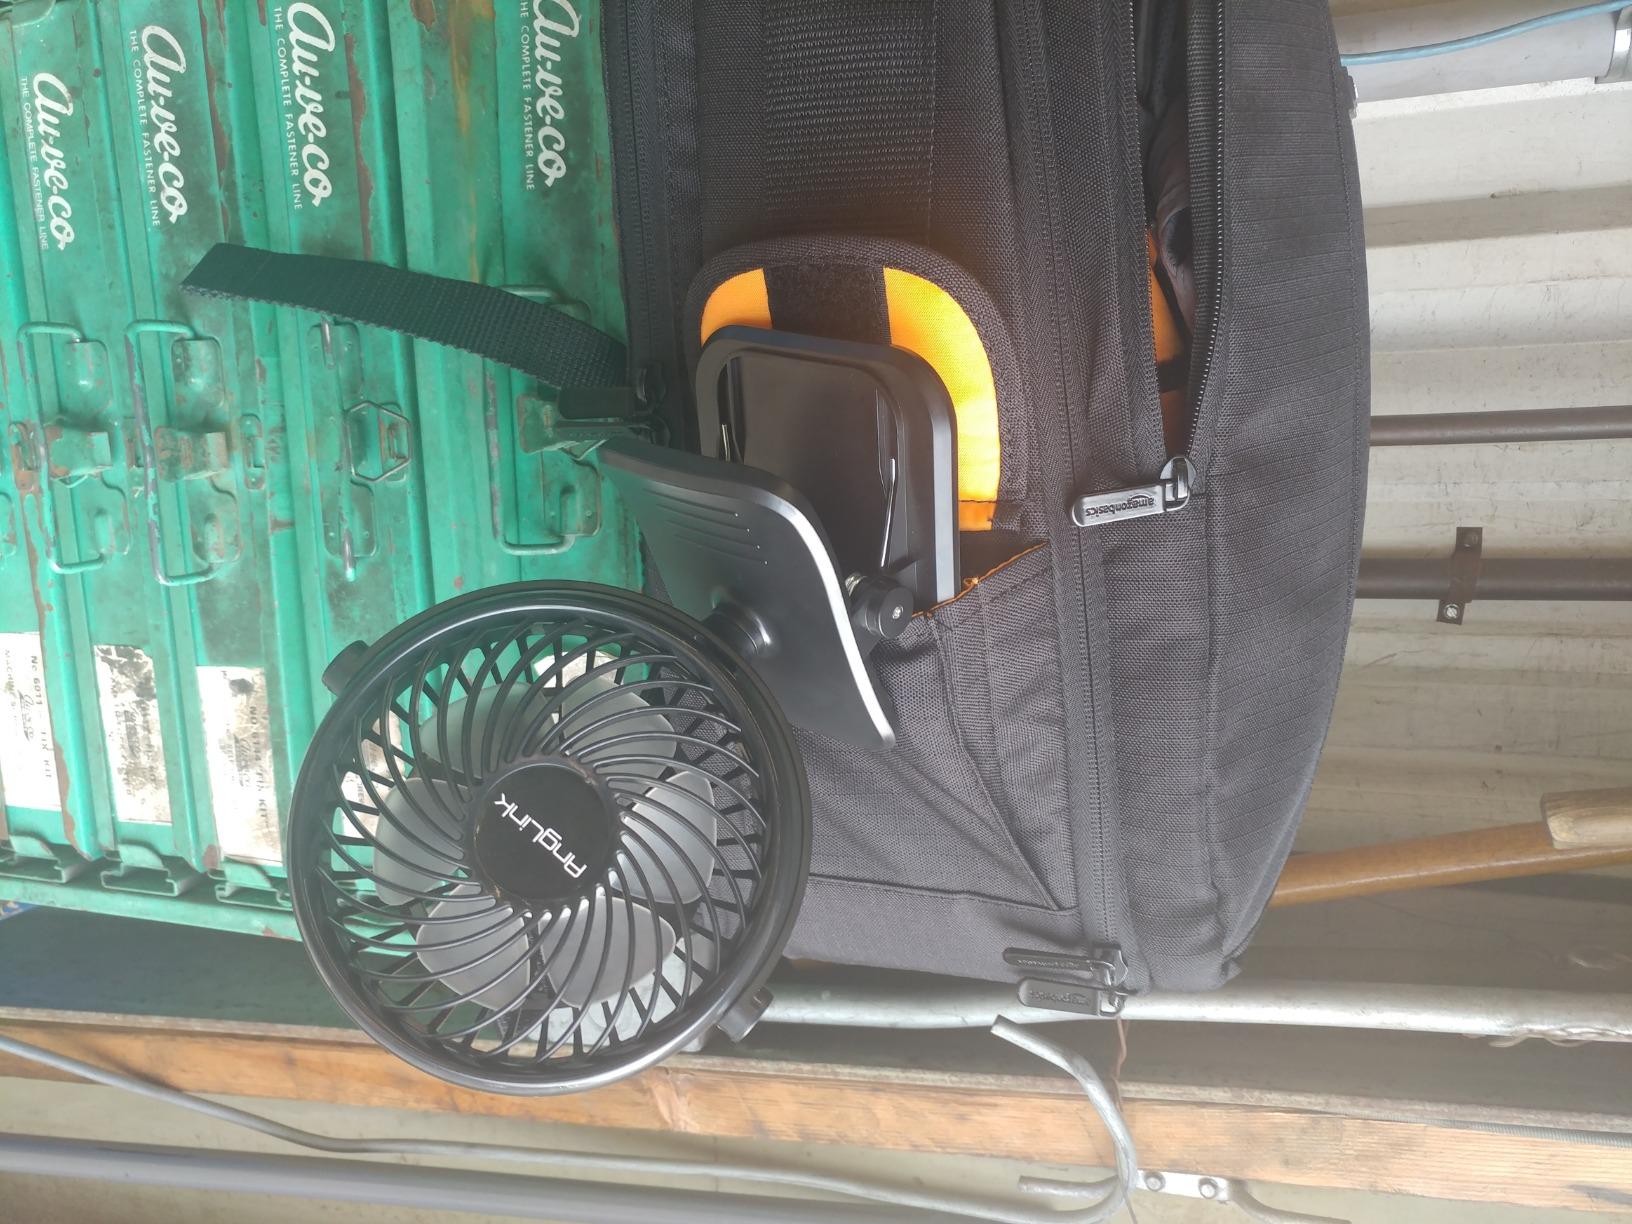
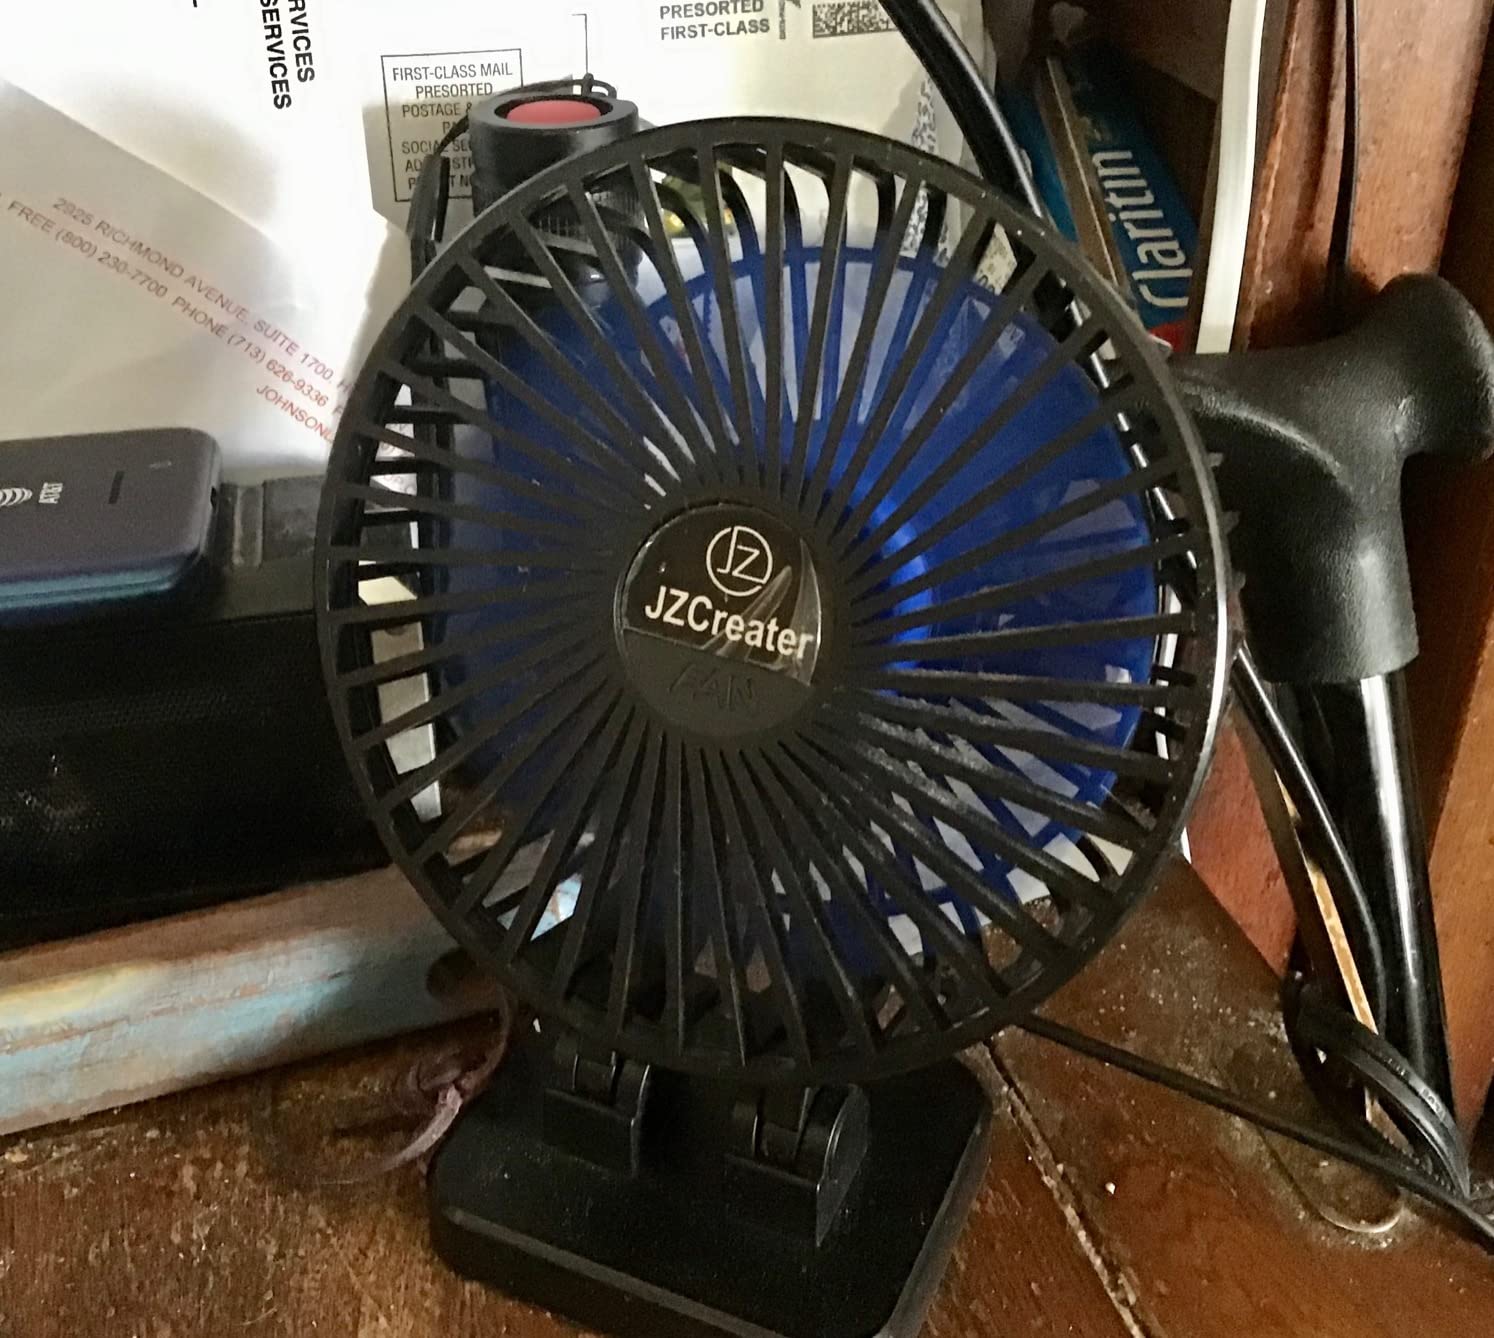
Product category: fan
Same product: no